Answer in natural language. How many Chairs are visible in the scene? Choose between the following options: 2, 6, 7, 4 or 5
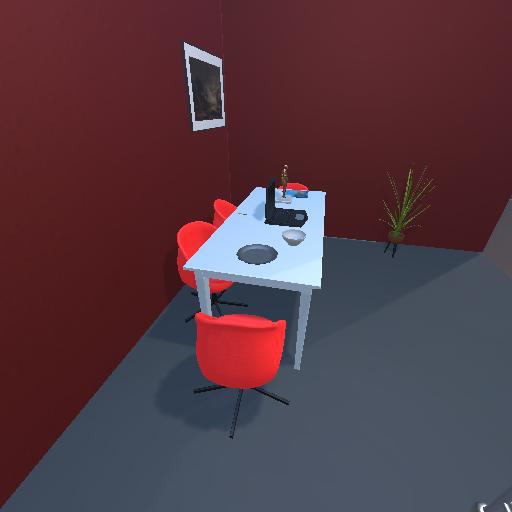
<answer>4</answer>